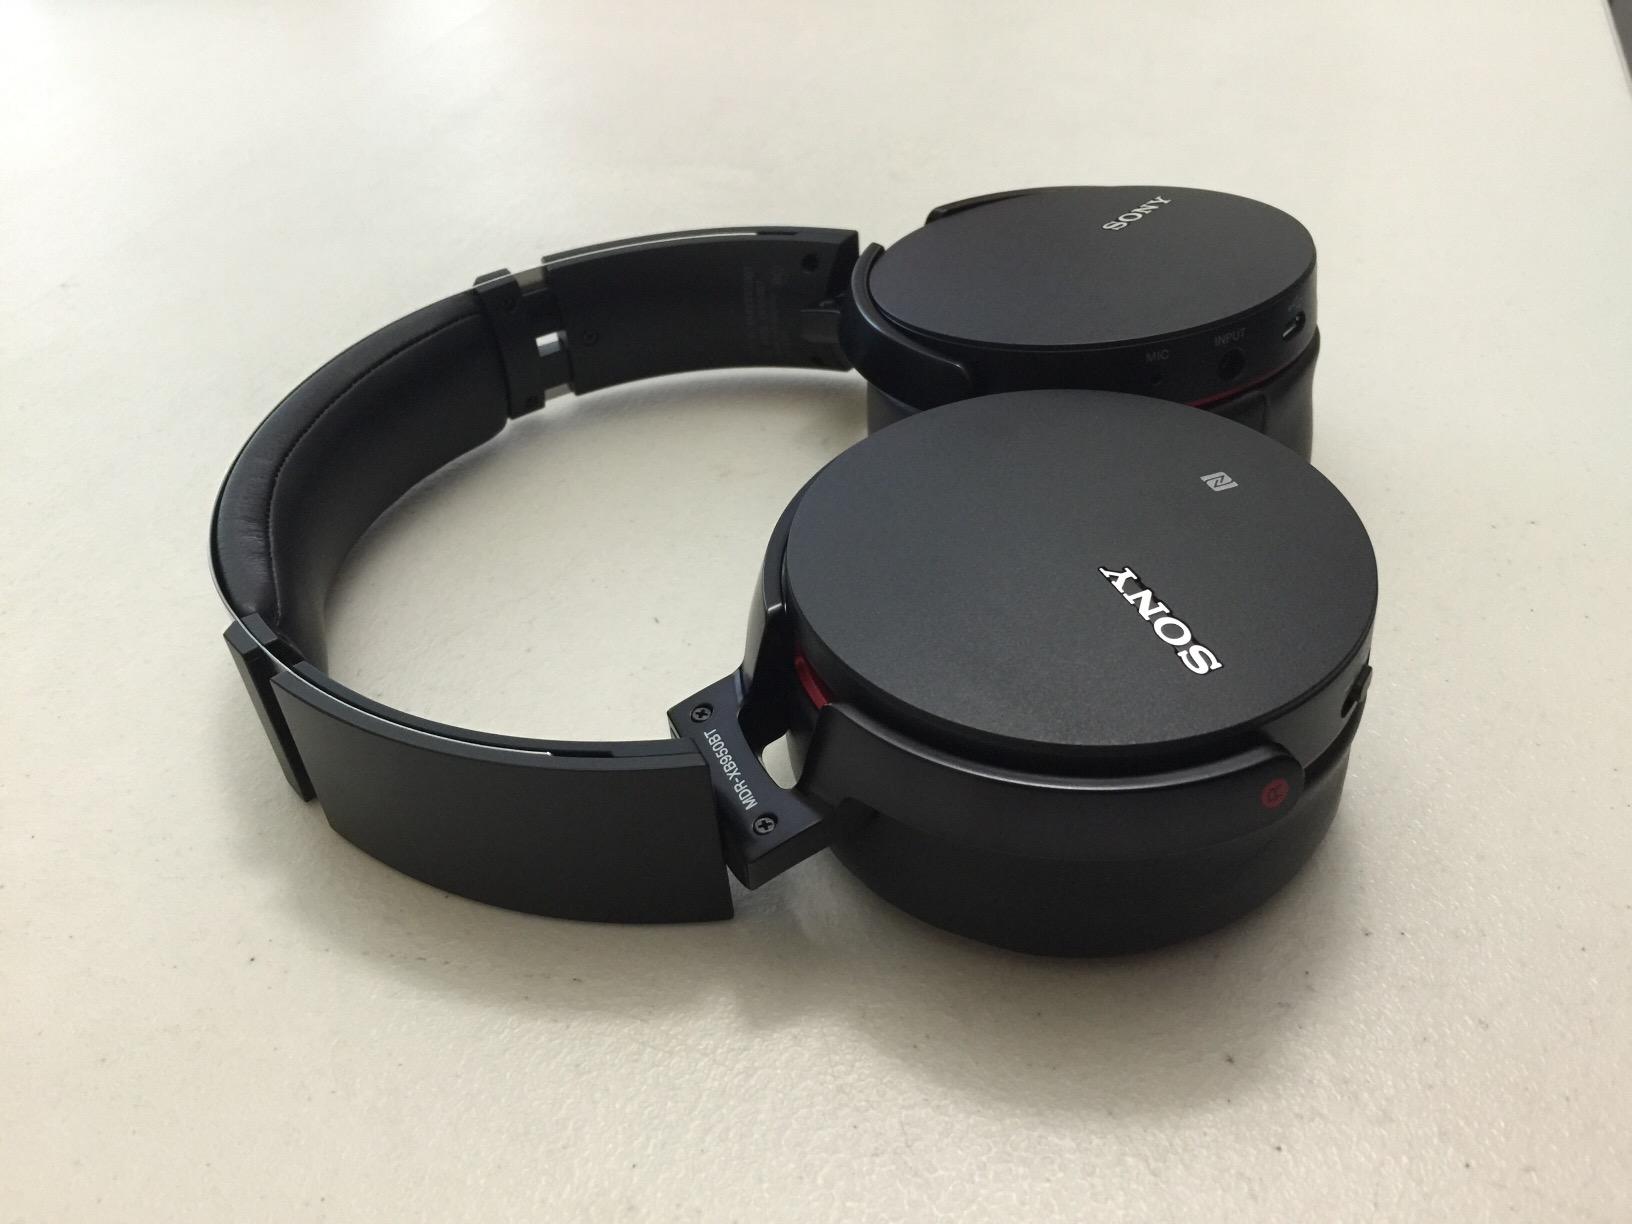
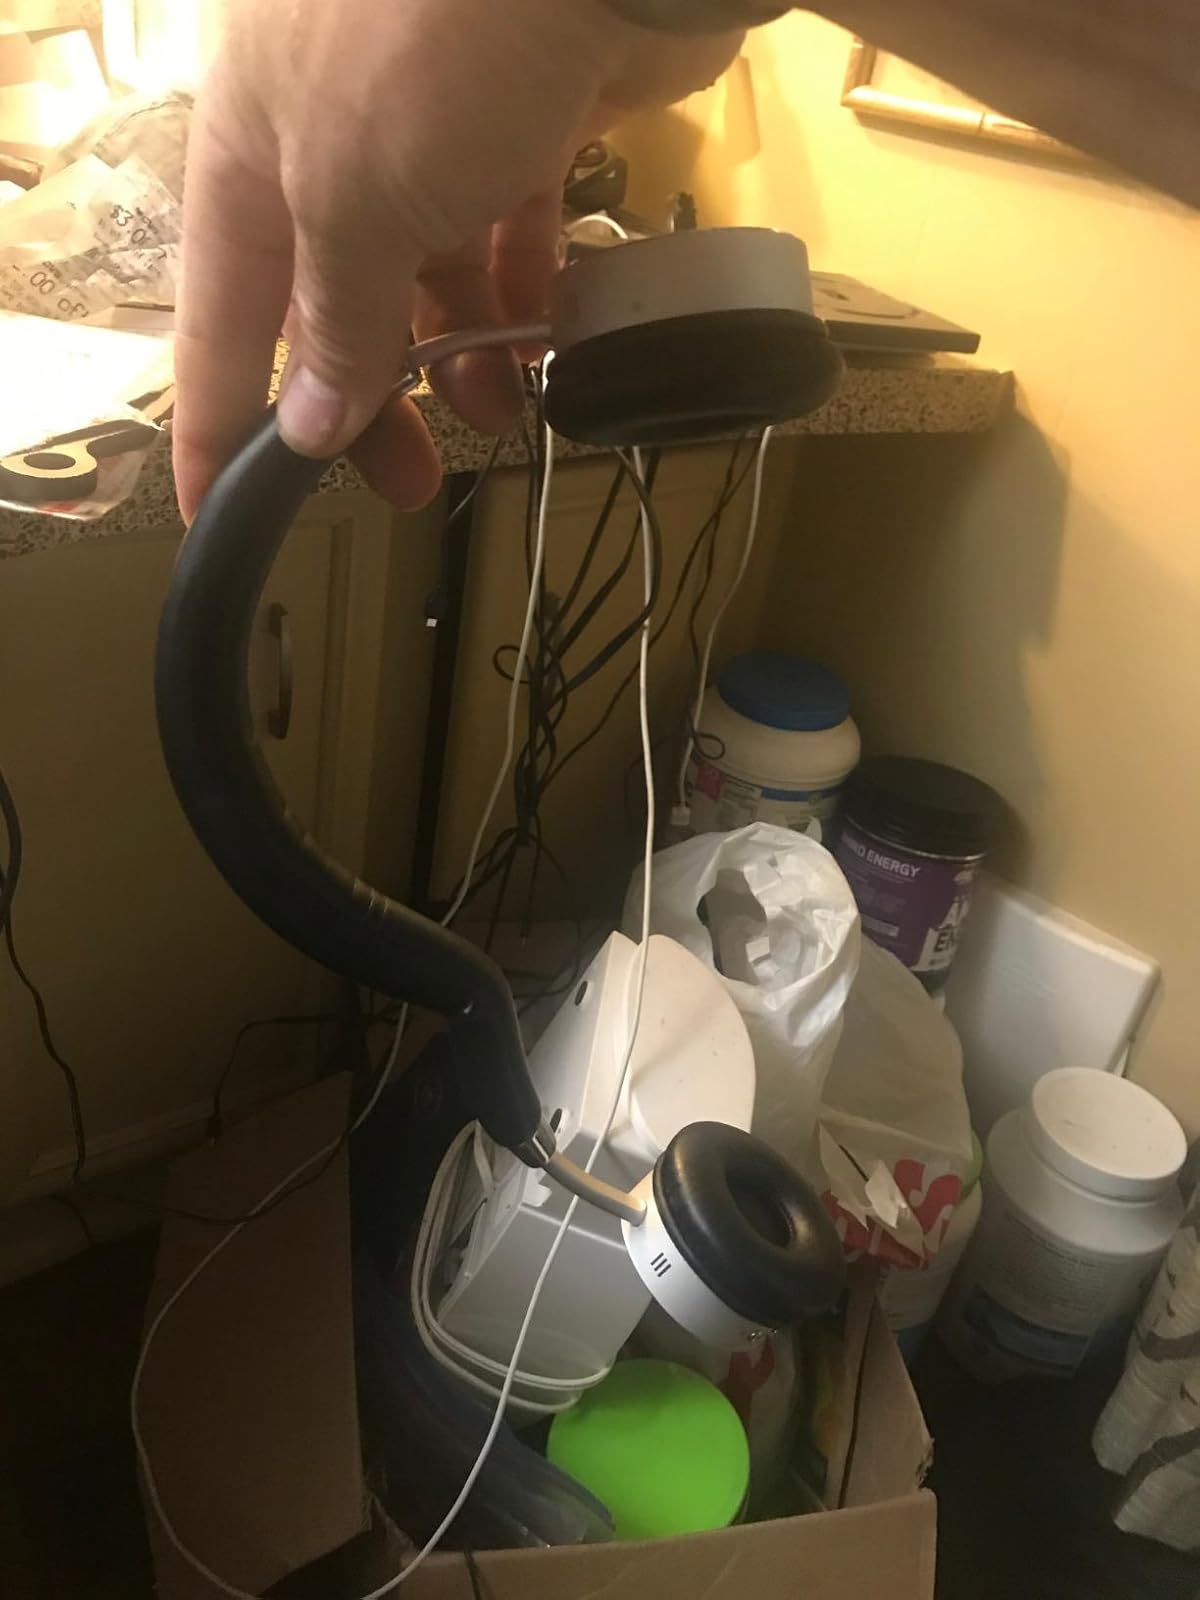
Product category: headphones
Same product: no